Okab Sakr

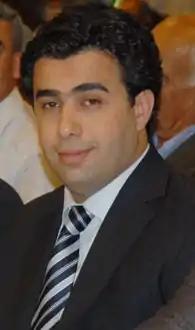

Okab Sakr or Oakab Saker (born 4 March 1975) is a Lebanese journalist and politician who lost his father before he was born during the beginning of the Lebanese civil war. Sakr won a seat in the Lebanese parliament on 7 June 2009, and one of few Shiite politicians that support, the mainly Sunni Muslim and Christian, 14 March movement.